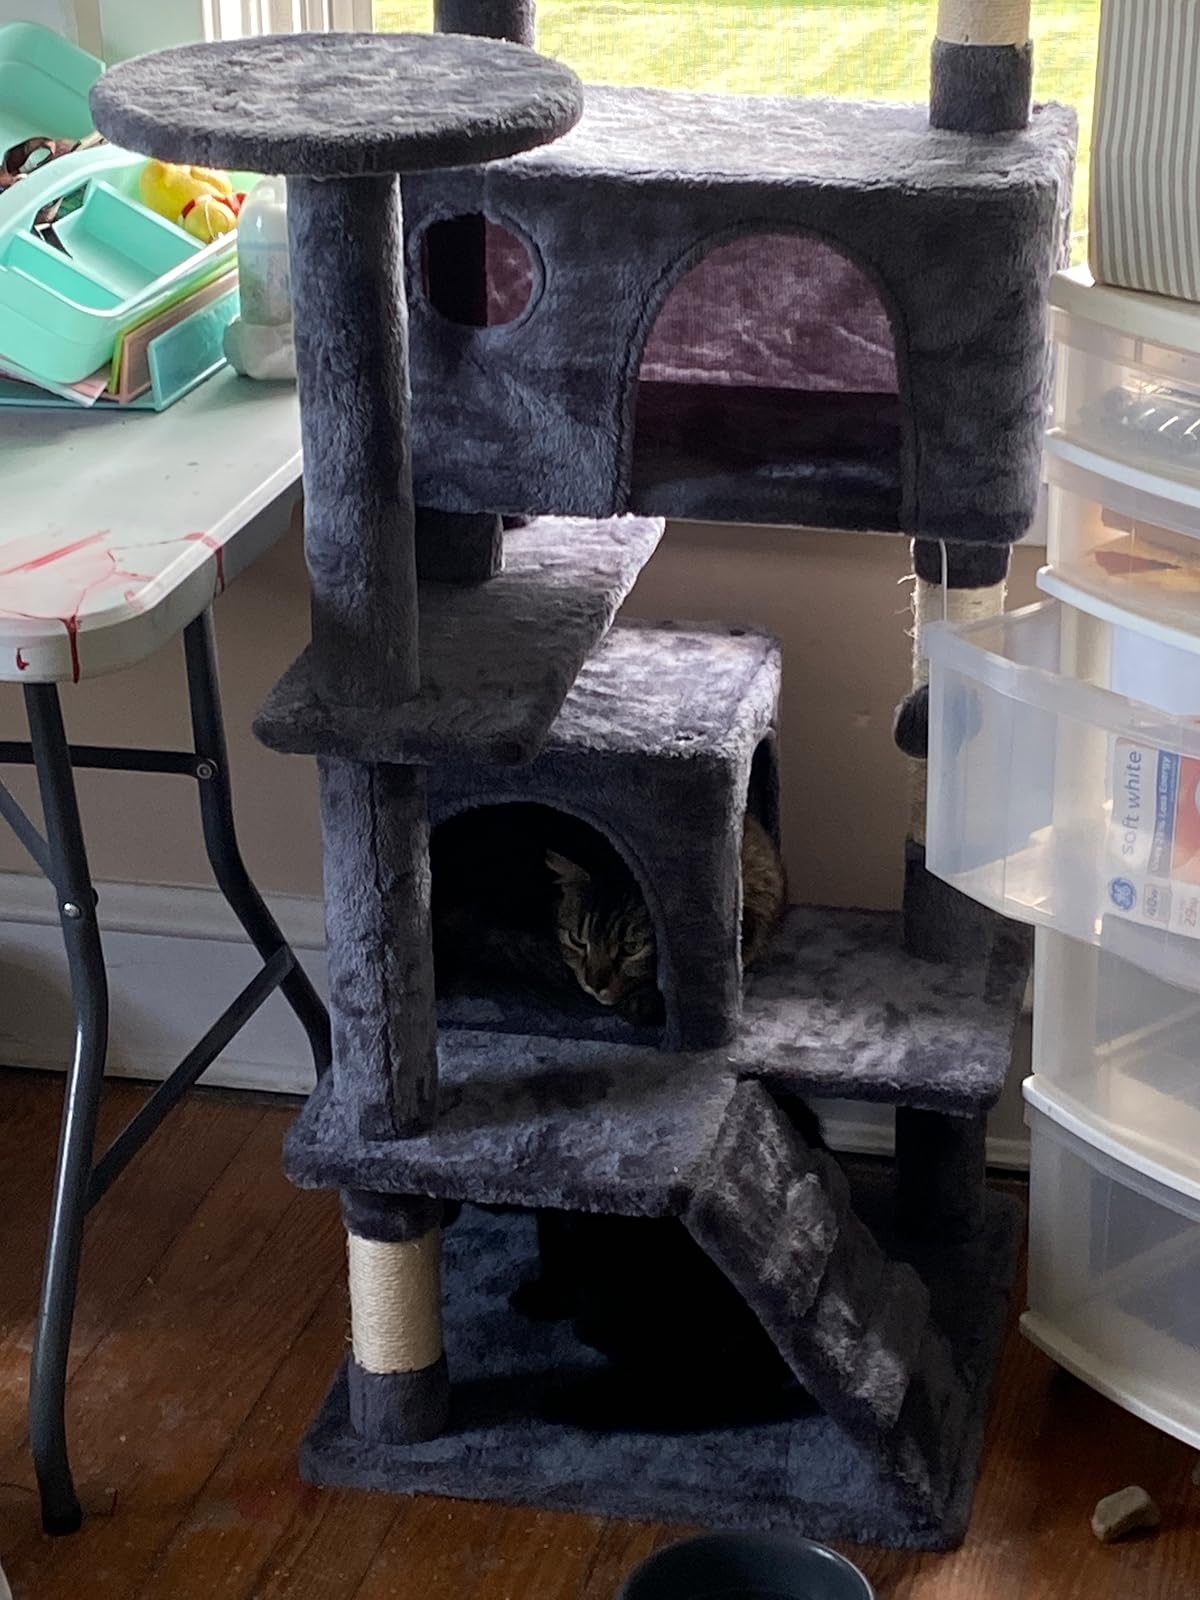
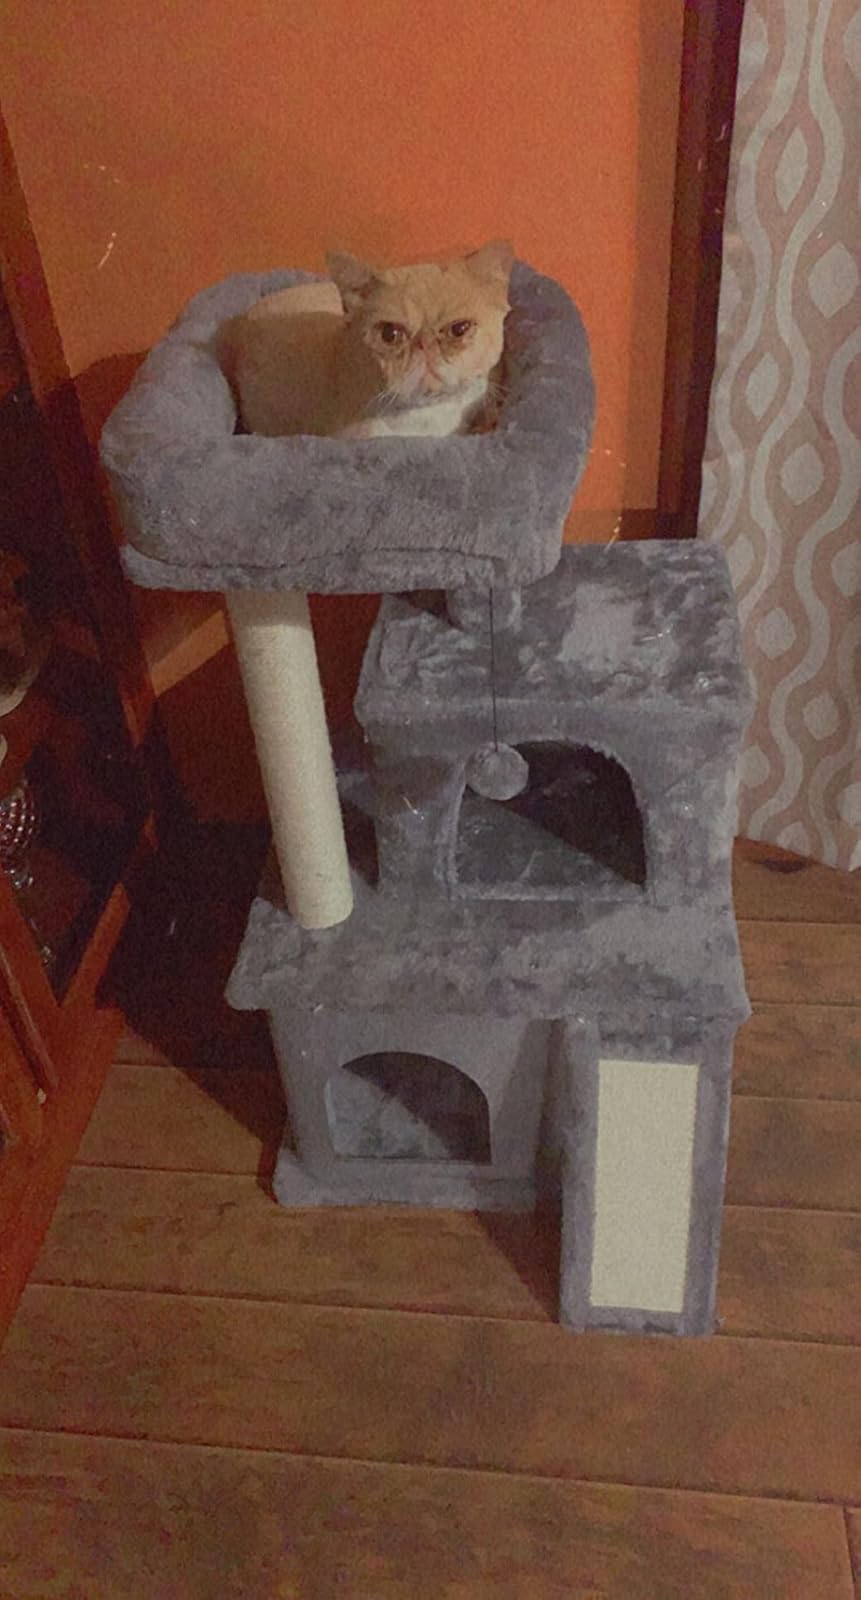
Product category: items_cat tree
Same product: no